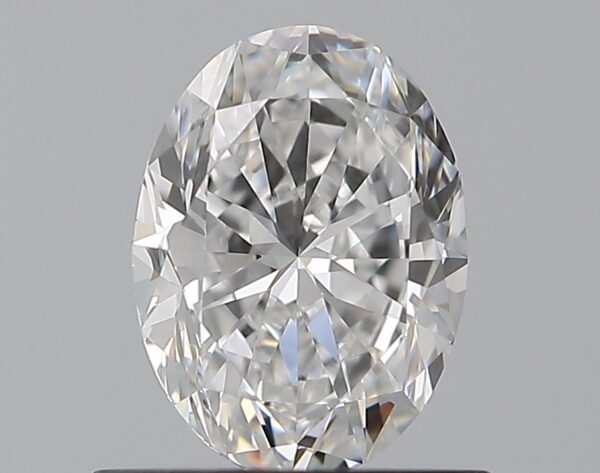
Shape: oval
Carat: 0.71
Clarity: VS1
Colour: D
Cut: EX
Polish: VG
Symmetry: VG
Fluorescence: N
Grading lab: GIA
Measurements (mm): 6.73 x 4.94 x 3.16